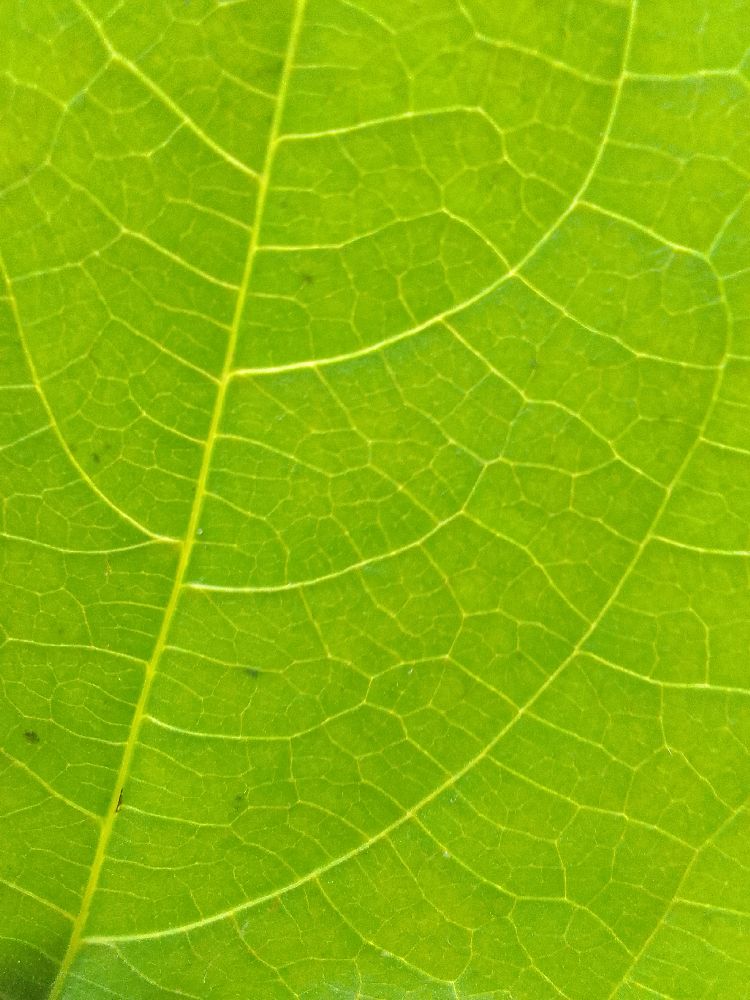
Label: healthy